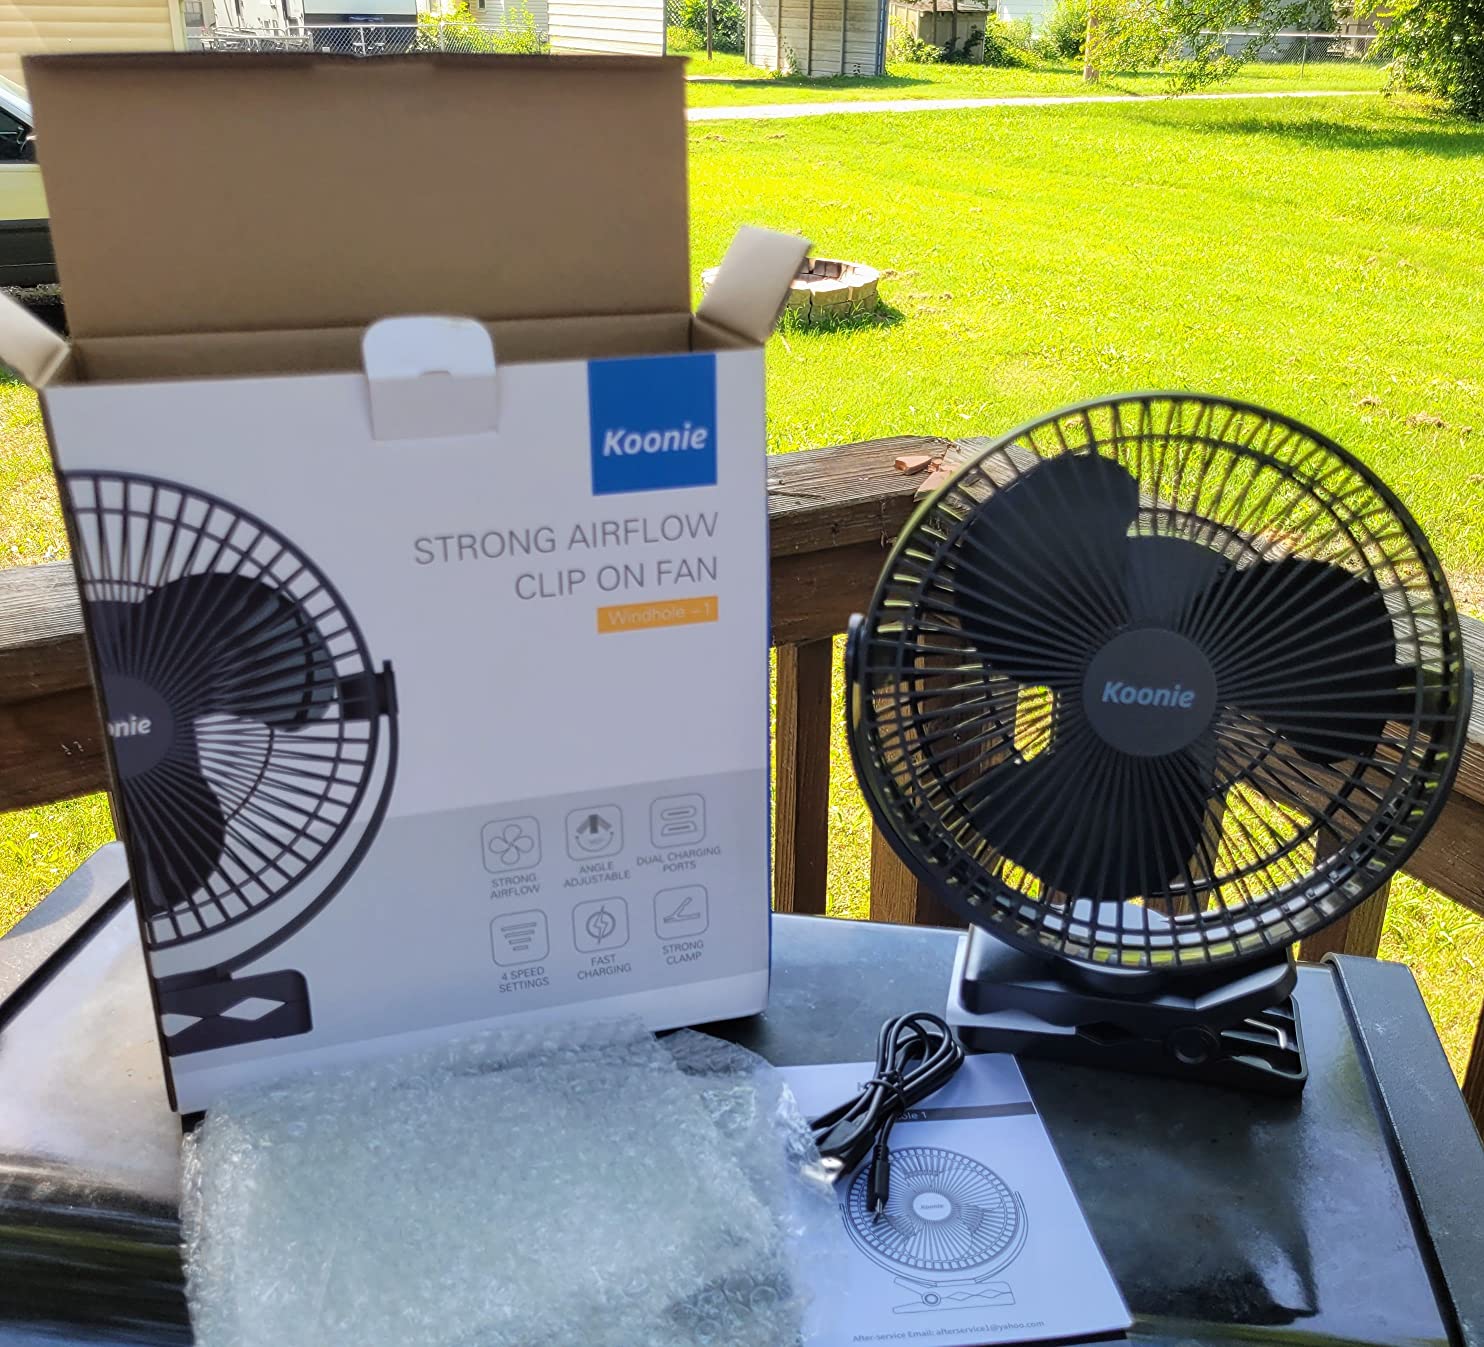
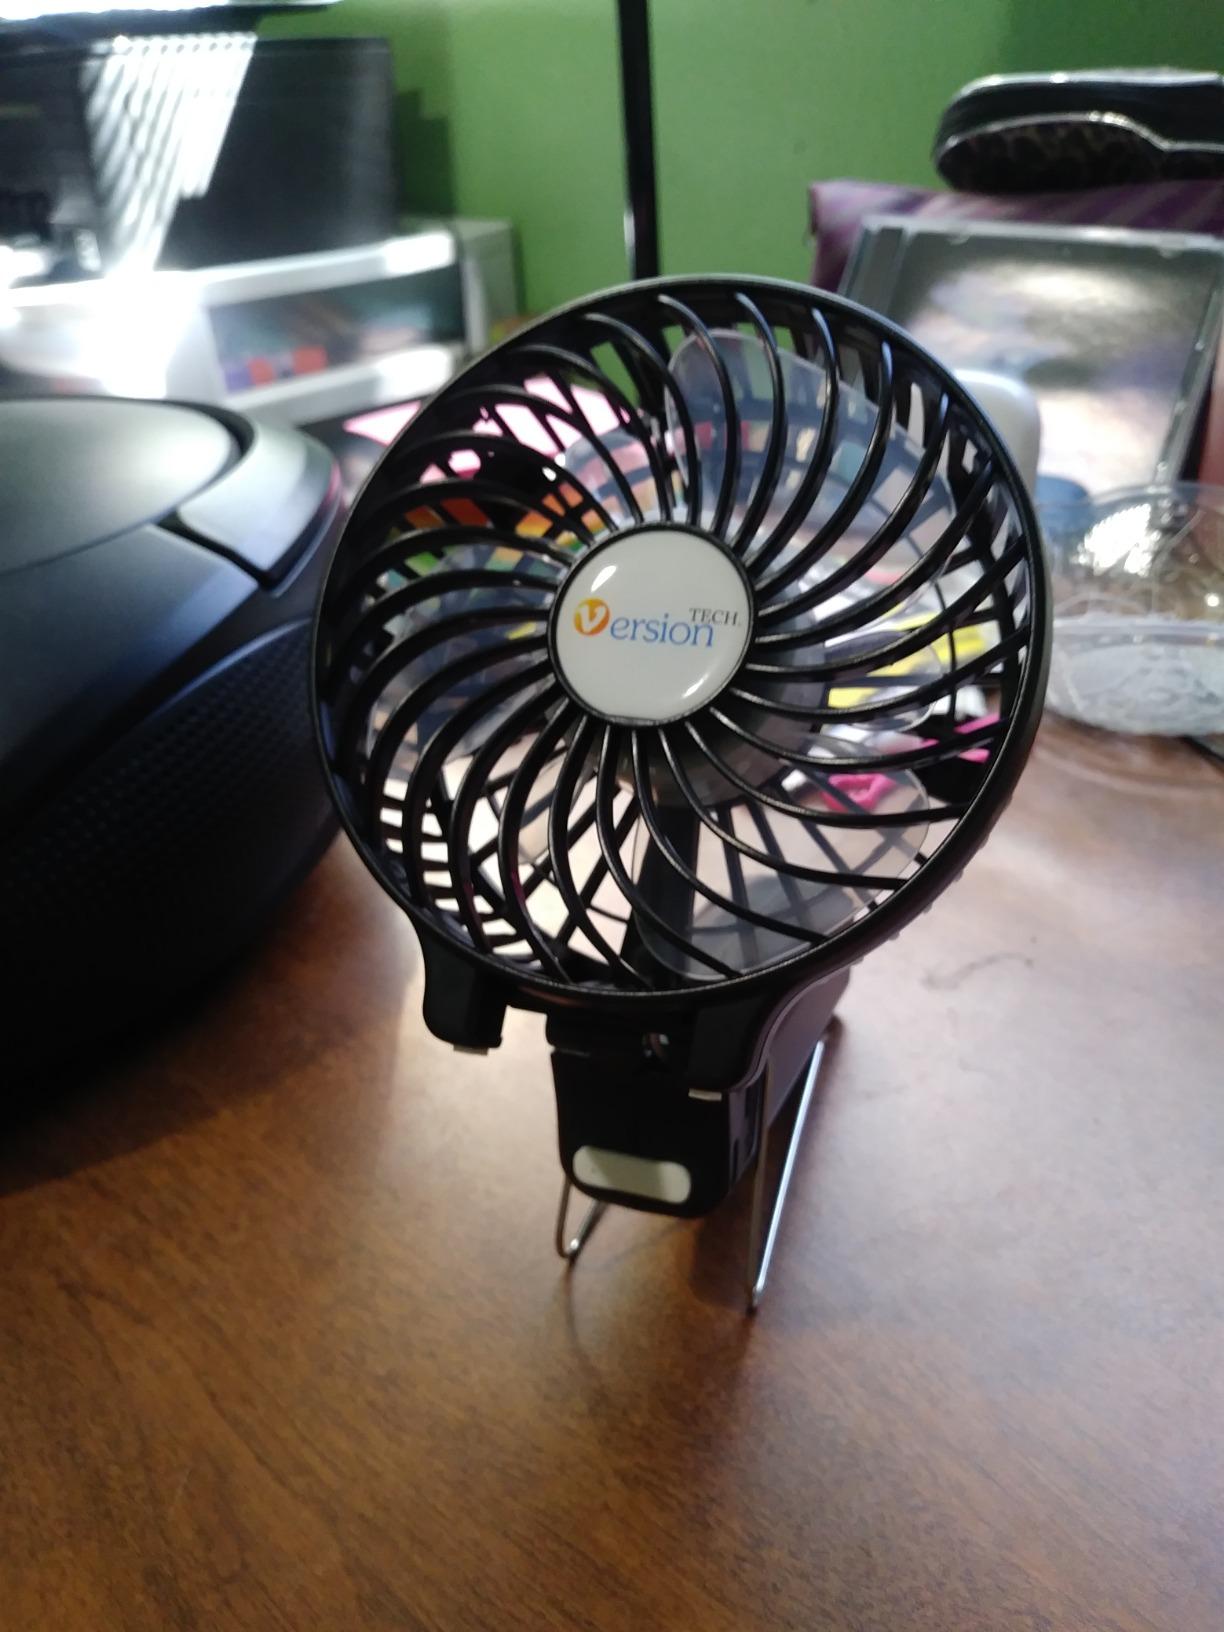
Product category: fan
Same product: no